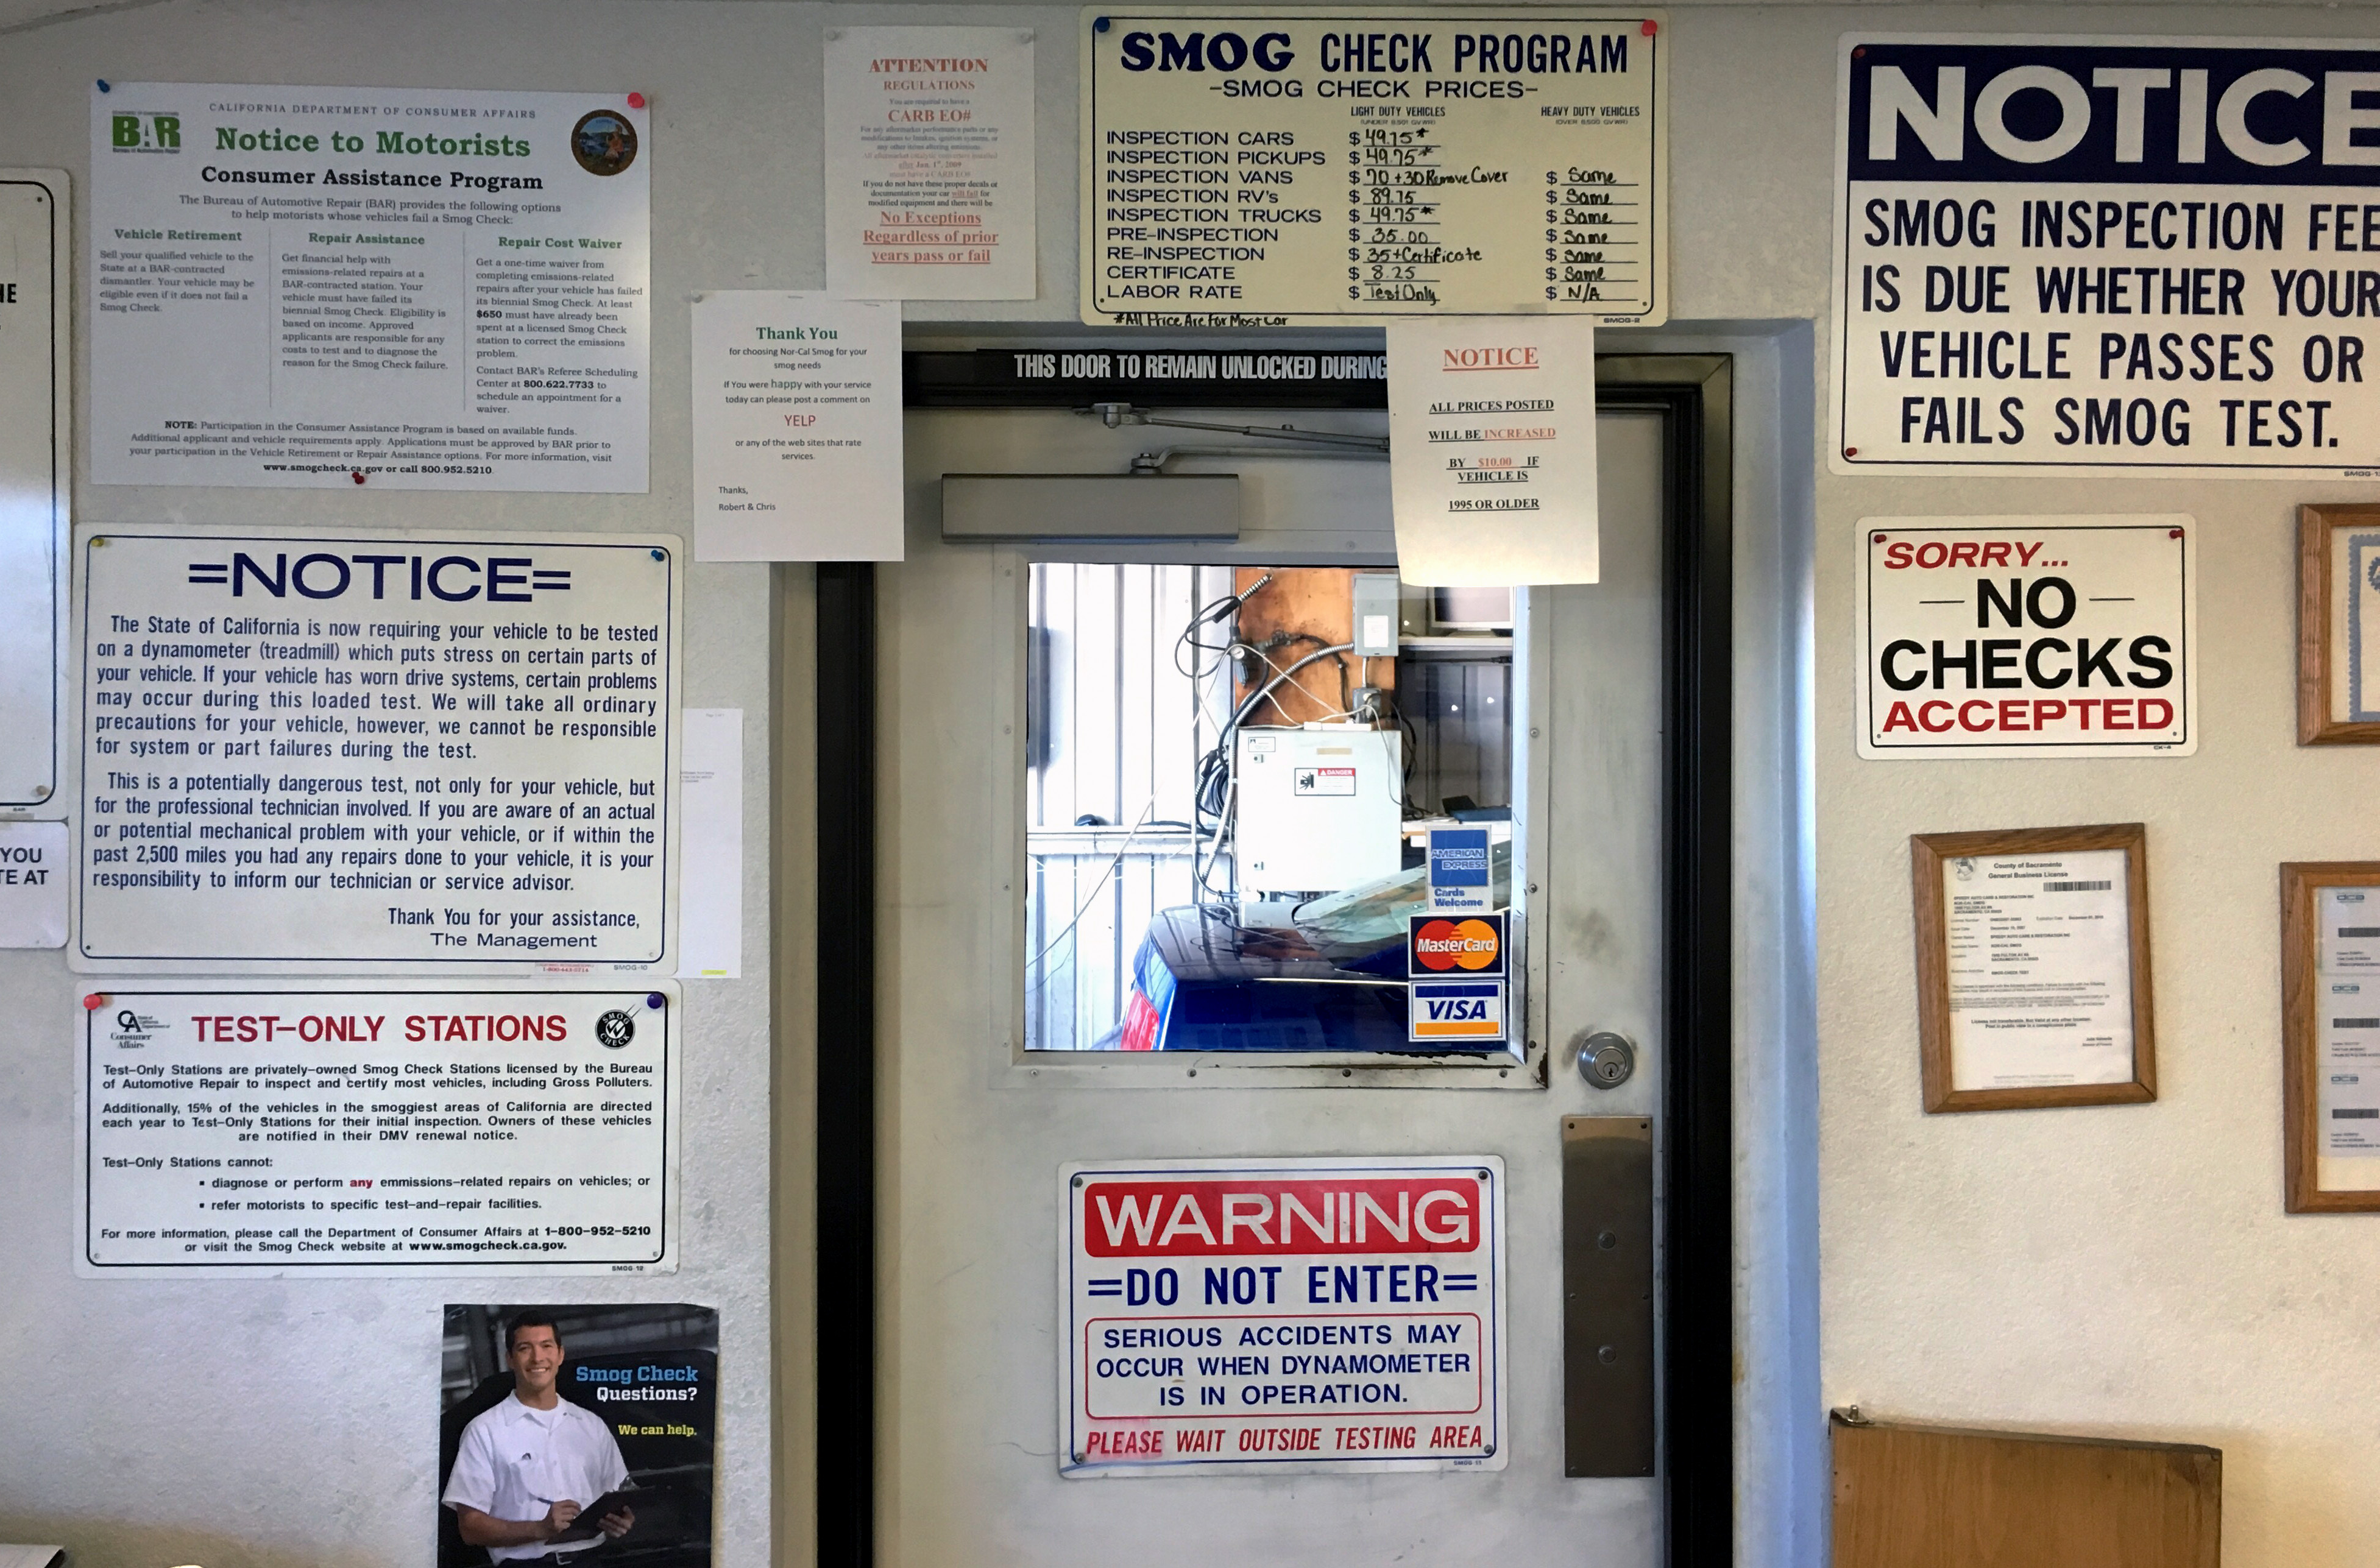
wall, shop, design, smog, poster, emissions, smogcheck, goldstar, carb, fineprint, poster session